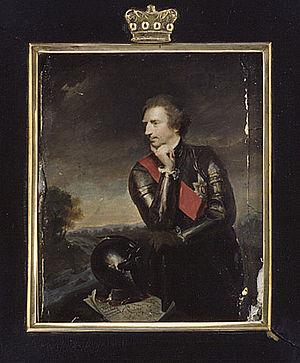
Le Canada est un pays situé dans la partie septentrionale de l'Amérique du Nord. Monarchie constitutionnelle à régime parlementaire constituée en fédération, composée de dix provinces et trois territoires, le pays est encadré par l'océan Atlantique à l'est, l'océan Arctique au nord et l'océan Pacifique à l'ouest. Le Canada comprend deux frontières terrestres avec les États-Unis, l'une au sud et l'autre au nord-ouest avec l'Alaska, ainsi qu'une frontière maritime avec la France, par le biais de l'archipel de Saint-Pierre-et-Miquelon, et le Danemark, par le biais du Groenland. Le territoire terrestre canadien s'étend sur 10 millions de kilomètres carrés, ce qui en fait le deuxième pays du monde pour la superficie après la Russie. En 2019, il compte plus de 37 millions d'habitants et est ainsi le 37ᵉ pays du monde en ce qui concerne la population. Le territoire contient plus de 31 700 lacs, ce qui fait du Canada l'un des pays possédant les plus grandes réserves d'eau douce du globe. Les langues officielles au niveau fédéral sont l'anglais et le français. La capitale fédérale est Ottawa et la monnaie, le dollar canadien.